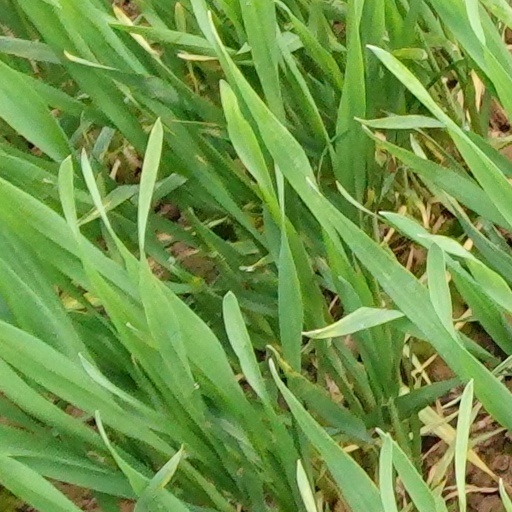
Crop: wheat